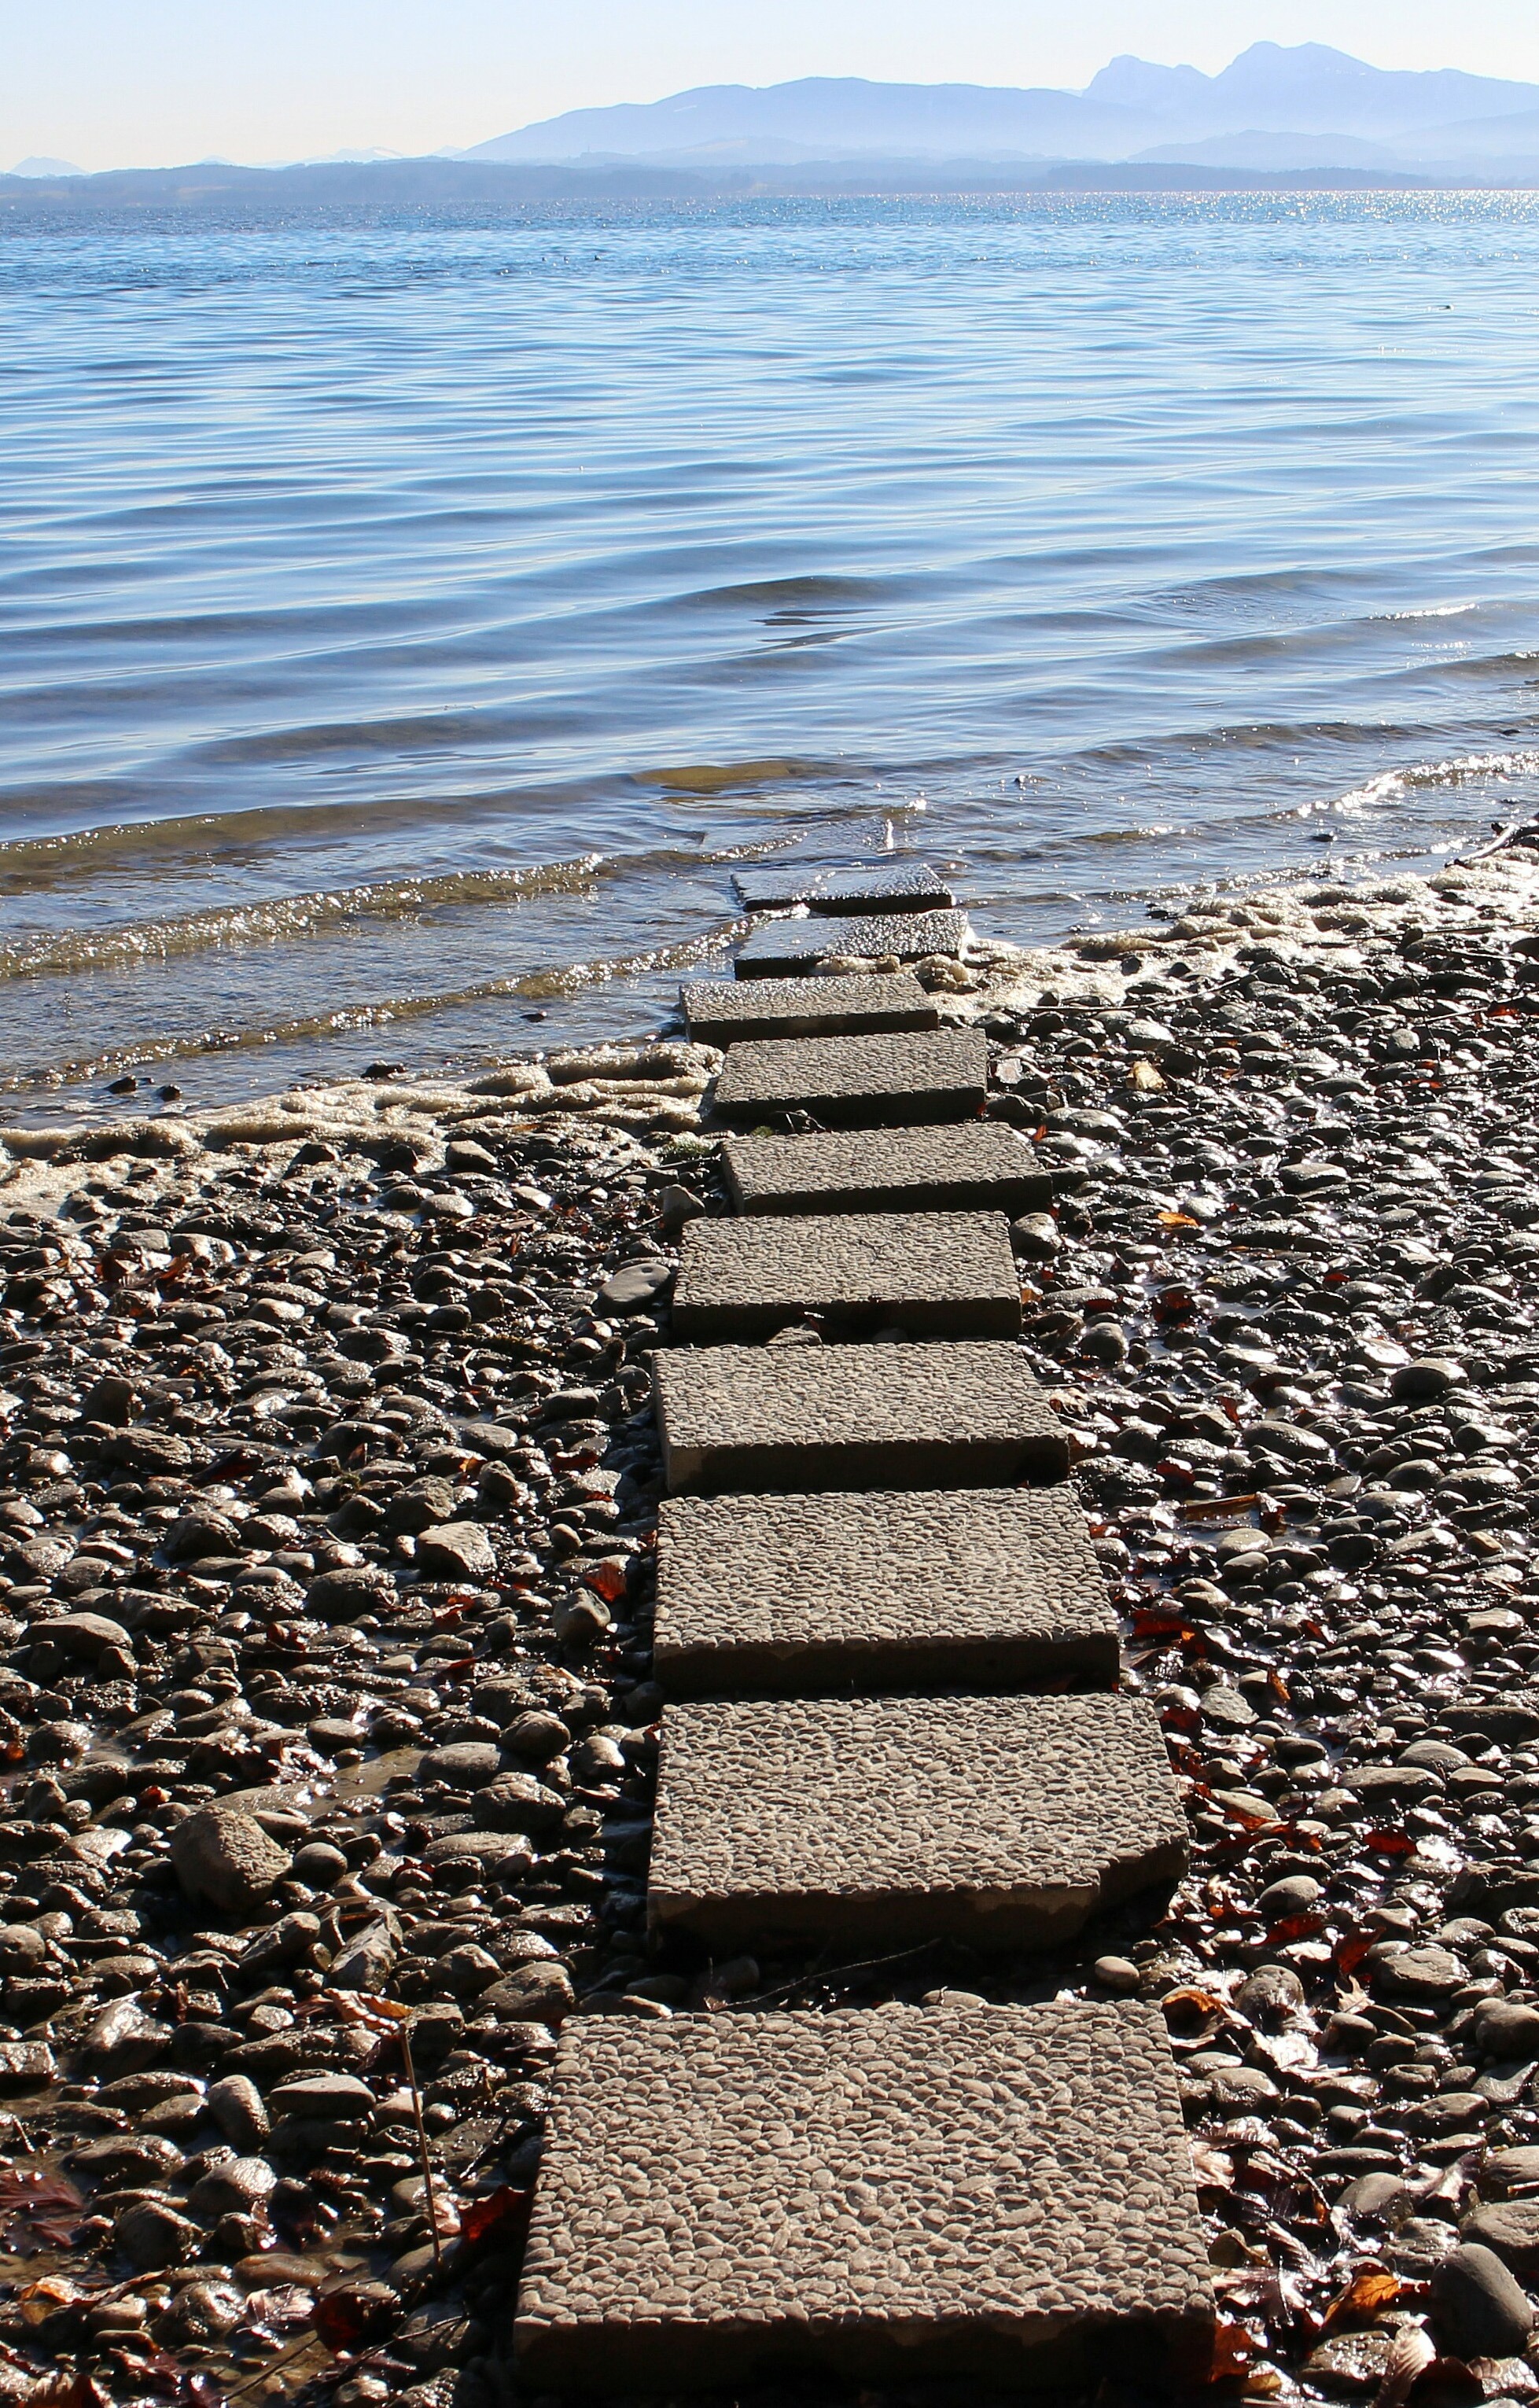
beach, sea, coast, water, path, sand, rock, ocean, horizon, wood, shore, wave, walkway, material, body of water, entry, access, away, breakwater, stone slabs